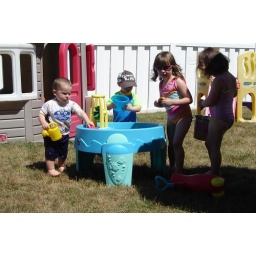
All of the kids gather around the water table to cool off during a playdate.